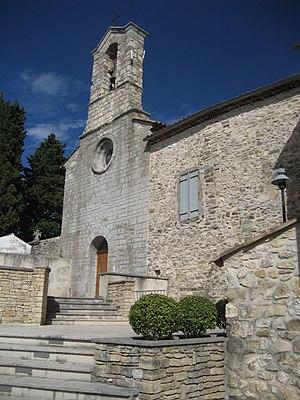
Église Saint-Martin de Rousson
Cet article recense les monuments historiques du Gard, en France.